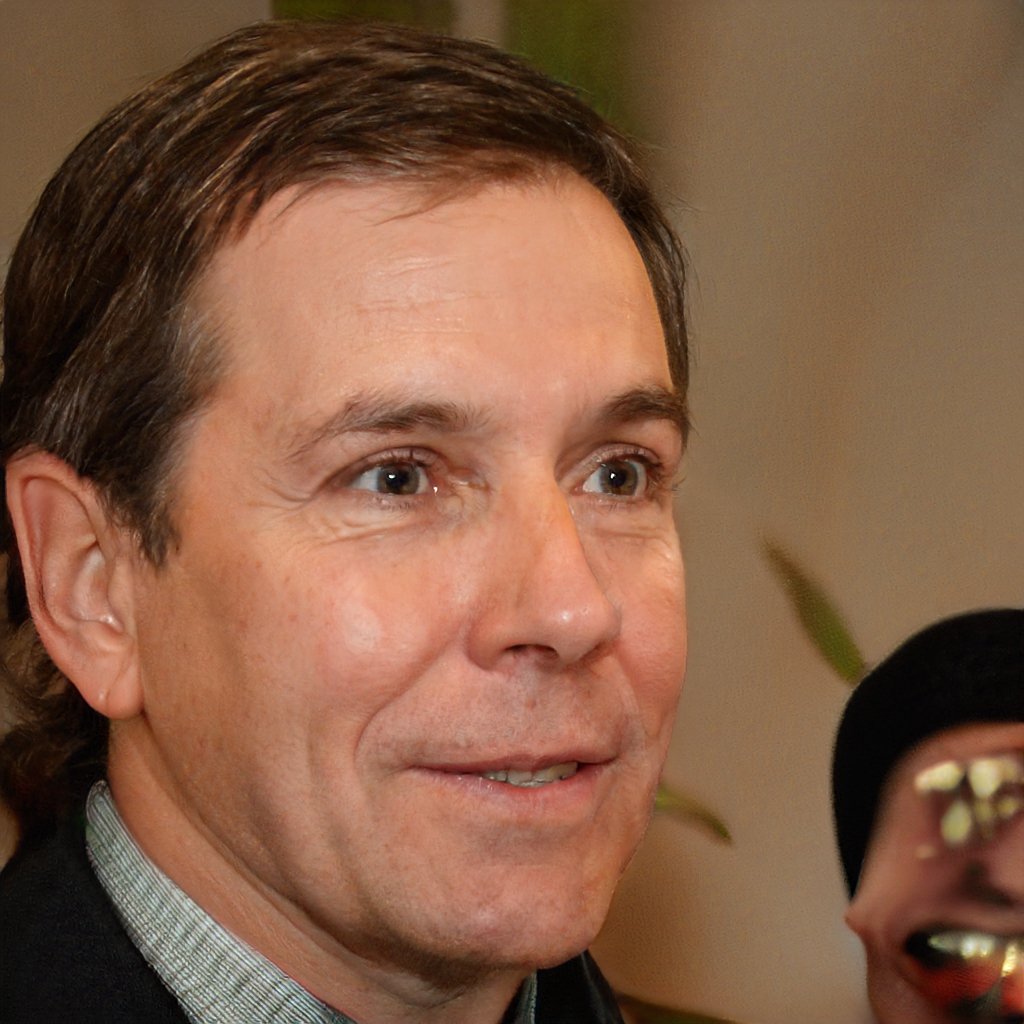
Label: No Watermark